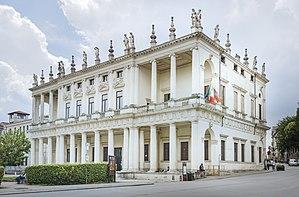
L'architecture de la Renaissance vénitienne commence un peu plus tard qu'à Florence, pas vraiment avant les années 1480. Tout au long de la période, elle fait surtout appel à des architectes provenant d'autres régions de l'Italie. La ville était très riche à cette époque et sujette aux incendies, de sorte que la plupart du temps, il y avait beaucoup de constructions et, au moins, les façades des bâtiments vénitiens étaient souvent particulièrement luxueusement ornées.
1550 : construction du palais Chiericati à Vicence par Andrea Palladio.
Il existe 398 villes de l'Union européenne de plus de 100 000 habitants. Les chiffres cités ne concernent que les villes sans les banlieues et ne correspondent pas à la population des agglomérations, aires ou régions urbaines. Les capitales sont en gras. Par ailleurs, il existe 59 aires urbaines de plus de 1 million d'habitants.
Vicence est une ville du Nord de l'Italie, chef-lieu de la province du même nom en Vénétie.
Le palais Chiericati est une résidence urbaine de la Renaissance d'Andrea Palladio, située à Vicence, en Vénétie.